The Hudsucker Proxy

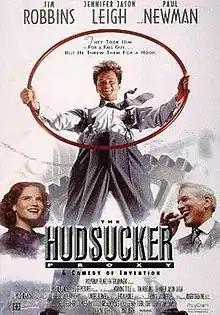
Theatrical release poster

The Hudsucker Proxy is a 1994 screwball comedy film co-written, produced, and directed by the Coen brothers. Sam Raimi co-wrote the script and served as second unit director. The film stars Tim Robbins as a naïve but ambitious business school graduate who is installed as president of a manufacturing company, Jennifer Jason Leigh as a newspaper reporter, and Paul Newman as a company director who hires the graduate as part of a stock scam.